Historiography of Indigenous genocide

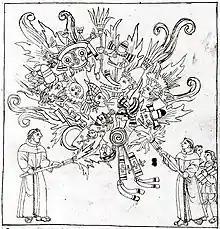
Destruction of Mexican Codices

The historiography of Indigenous genocide is the study of how the history of Indigenous genocides have been documented, recorded, narrated, summarized and sometimes even silenced by historians, scholars and societies throughout the colonial age up to today. This field has evolved significantly over time, as perspectives on colonialism, the definitions of genocide, and the production of Indigenous histories have changed.